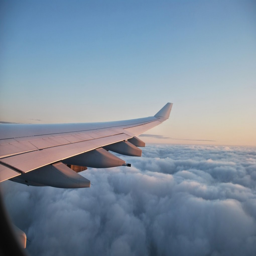
working as a flight attendant - everything you need to know